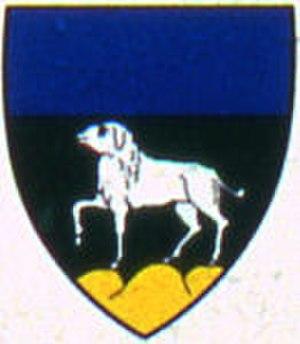
Eisten est une commune suisse du canton du Valais, située dans le district de Viège.